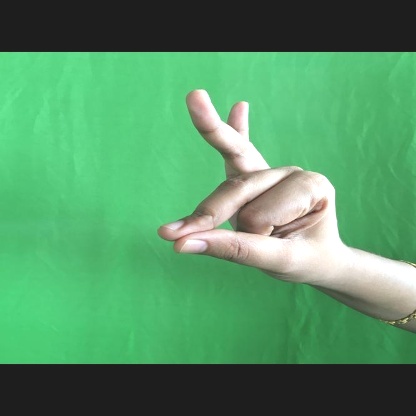
Mudra: Bramaram